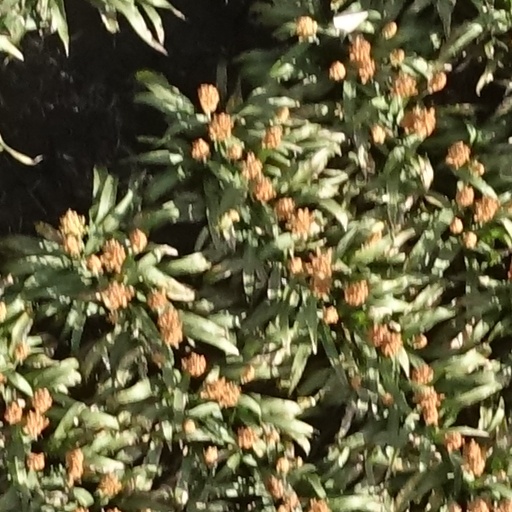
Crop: sorghum